Hertzoggie

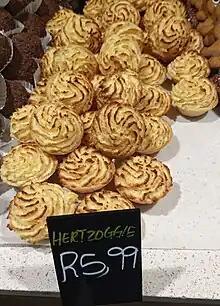
Hertzoggies being sold in a South African bakery for R5.99 (roughly US$0.42) each.

A Hertzoggie , also known in Afrikaans as a Hertzogkoekie or in English as a Hertzog cookie, is a jam-filled tartlet or cookie with a coconut topping commonly served on a cup-like pastry base.